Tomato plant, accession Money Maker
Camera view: bottom (45 deg); turntable rotation: 210 degrees
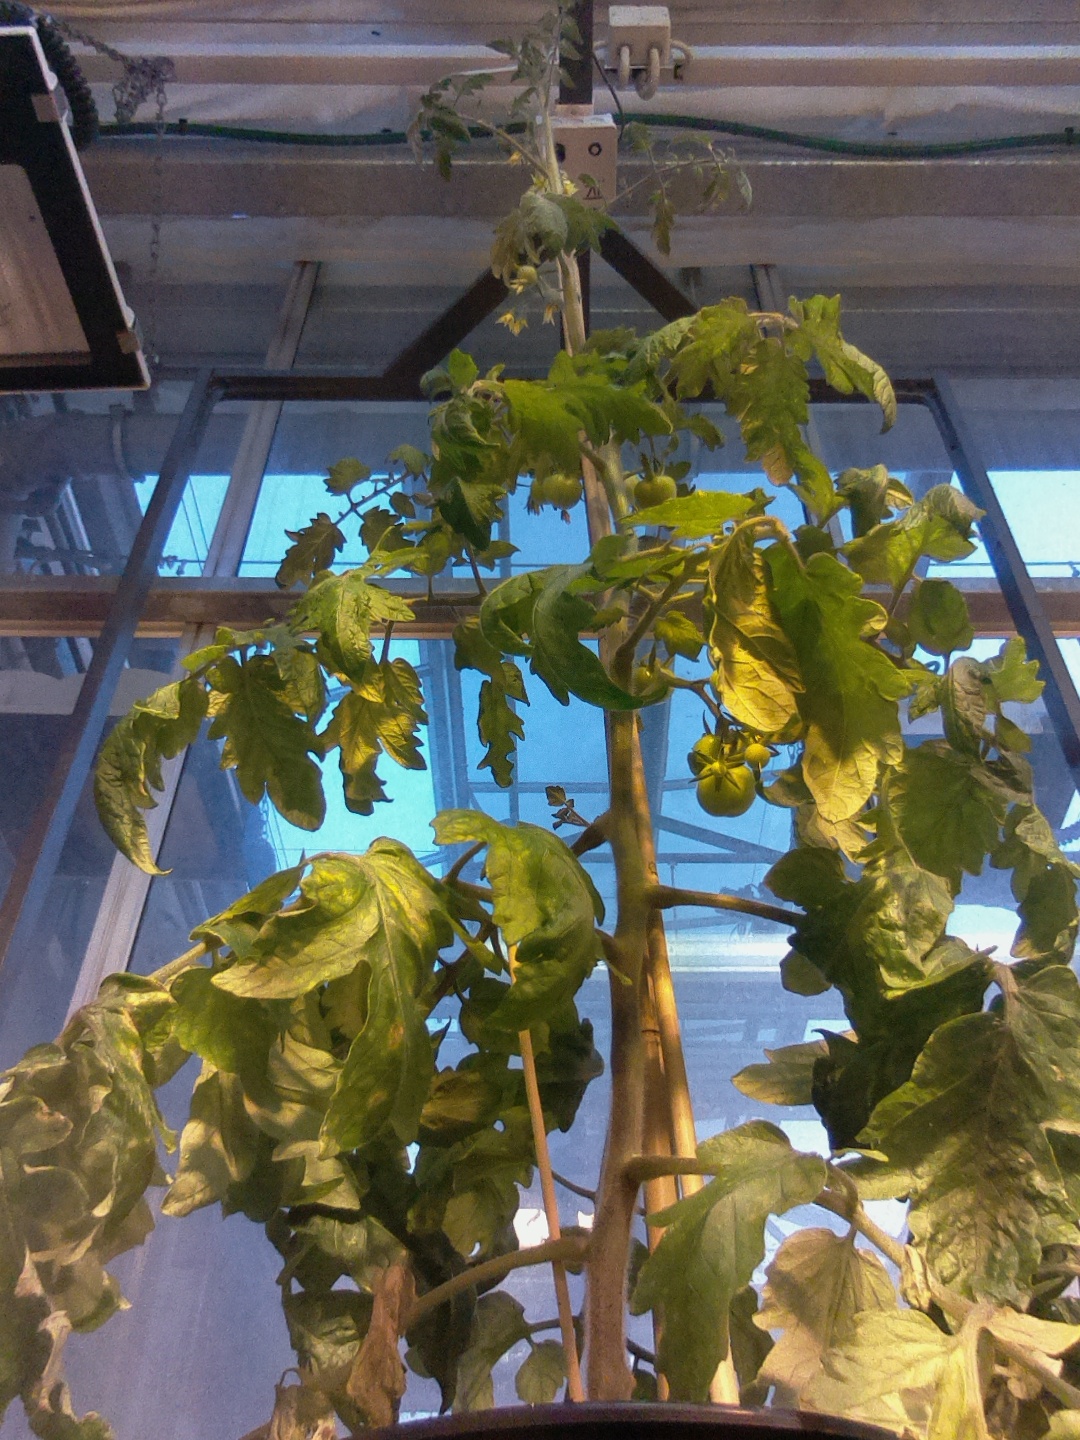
BBCH growth stage 73: 30%-40% of final fruit size